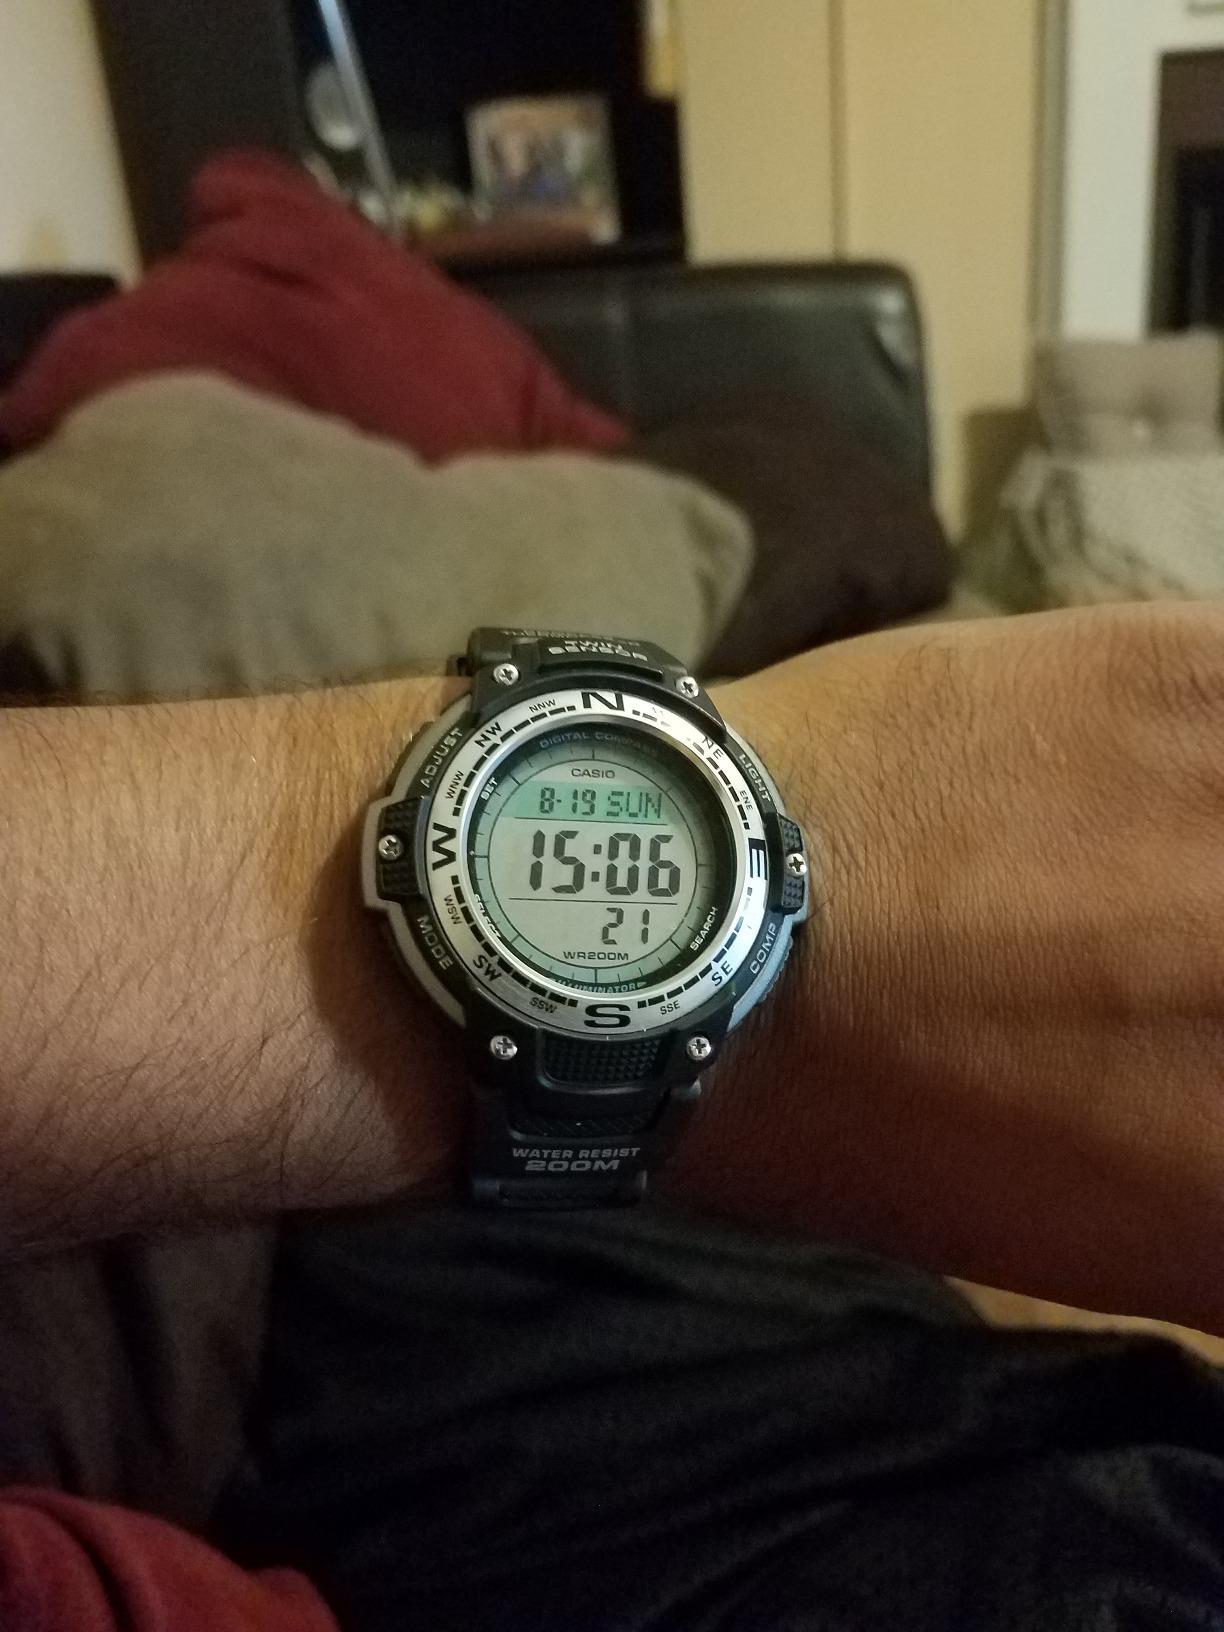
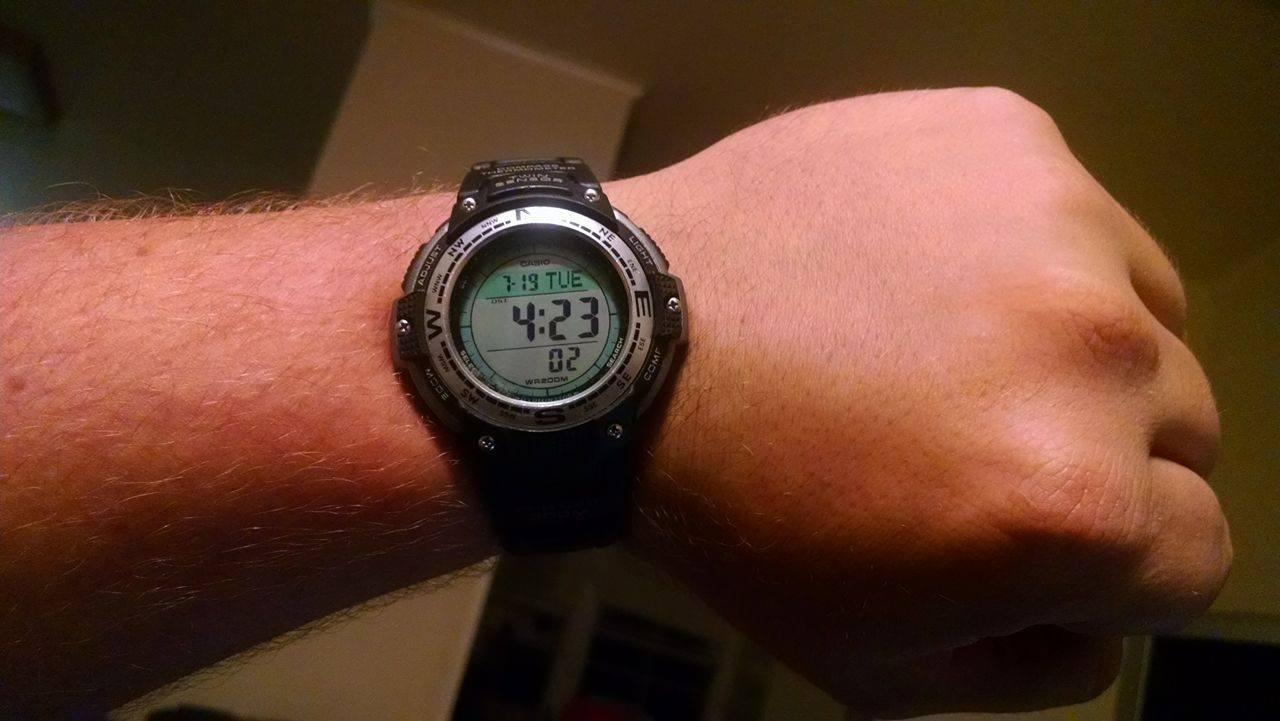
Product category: accessories_watch
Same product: yes